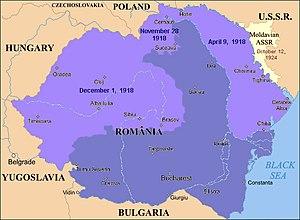
Carte historique de la Roumanie, de 1918 à 1938
L’histoire de la Roumanie, en tant qu'État moderne, ne commence réellement qu'avec la création des Principautés unies de Moldavie et de Valachie en 1859. Cependant, l'histoire des pays où évoluent les roumanophones remonte à l'Antiquité et comprend des territoires plus vastes que la Roumanie actuelle.